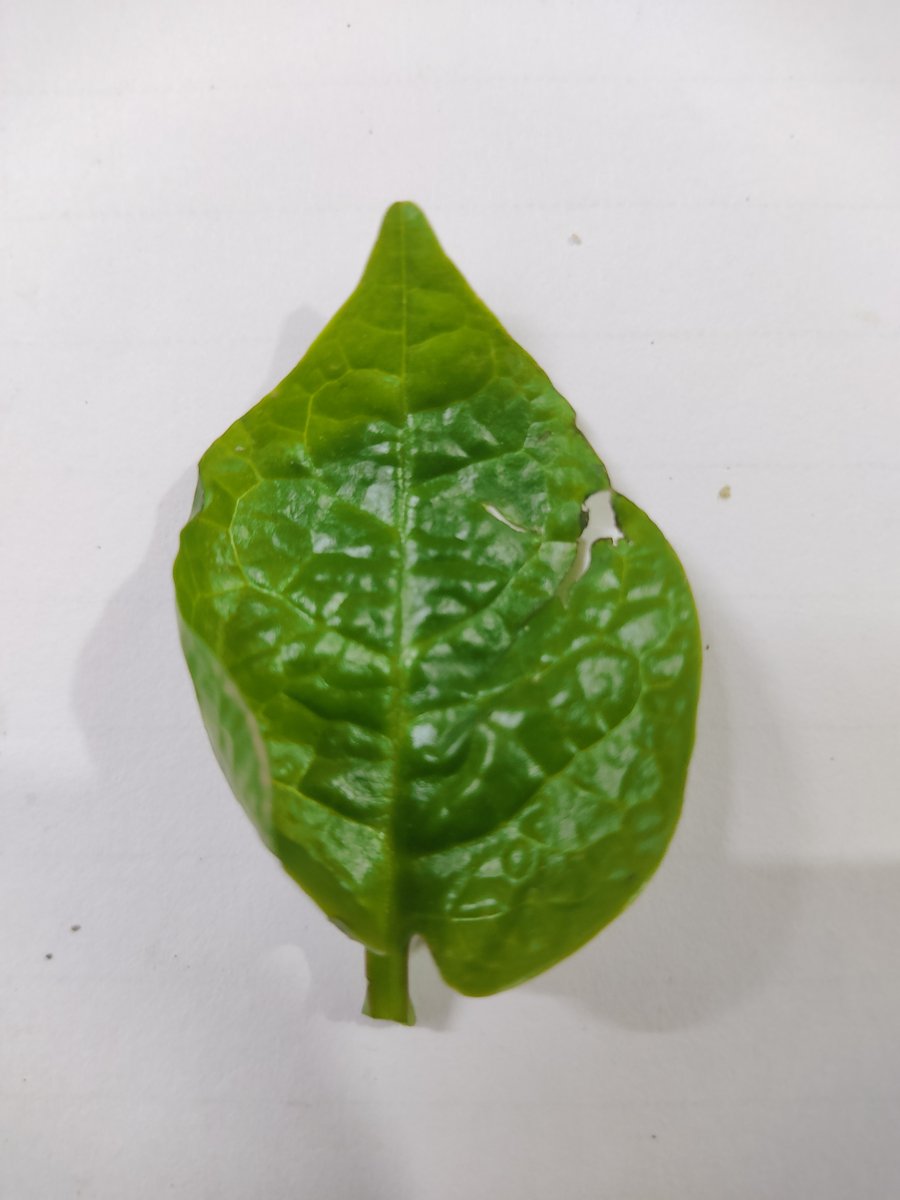
Label: Healthy-Leaf